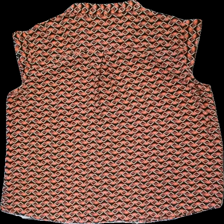
View: back
Type: Blouse
Category: Ladies
Brand: Kappahl
Colors: Orange, Black
Material: 100% polyester
Pattern: Geometric print
Cut: Regular
Size: 44
Season: All
Damage location: top center
Damage 2 location: middle center
Price range: <50
Recommended usage: Reuse
Description: blus utan ärmar med knappar fram och rutigt mönster med halvcirklar